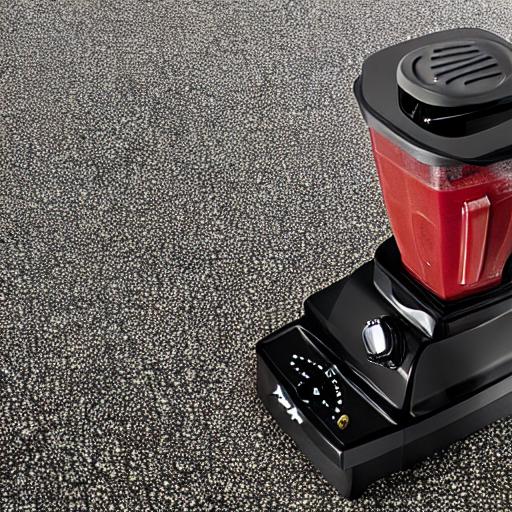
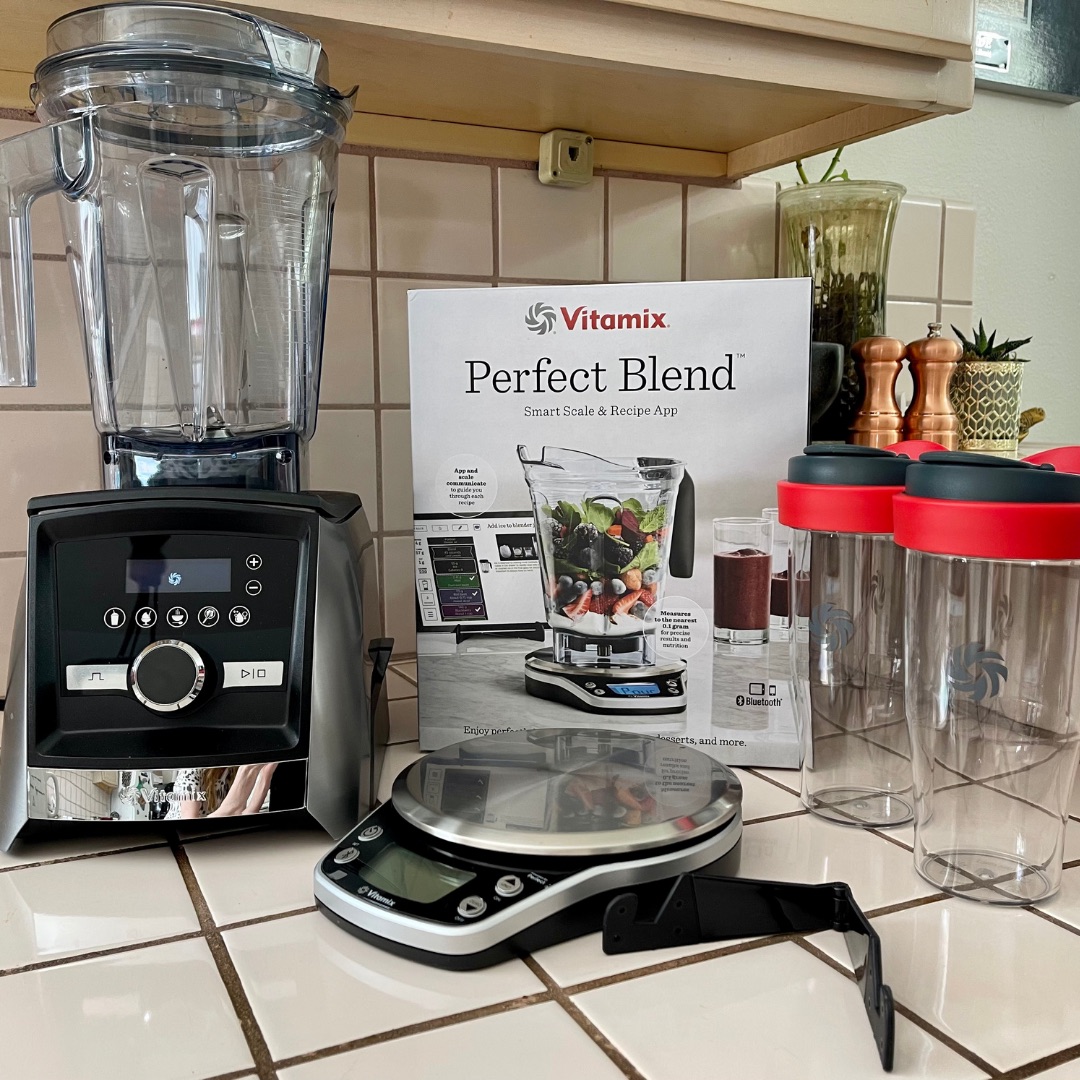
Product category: items_blender
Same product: no